Sekhemre Sementawy Djehuty

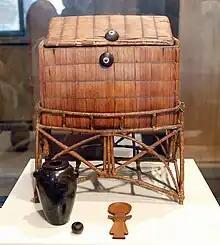
Cosmetics box of queen Mentuhotep, wife of Djehuti. The box may have been intended to be the king's canopic chest.

All of Djehuti's contemporary attestions come from a long stretch of the Nile valley from Deir el-Ballas in the north to Edfu in the south. This roughly corresponds to the territory in the sphere of influence of the rulers of the 16th dynasty.